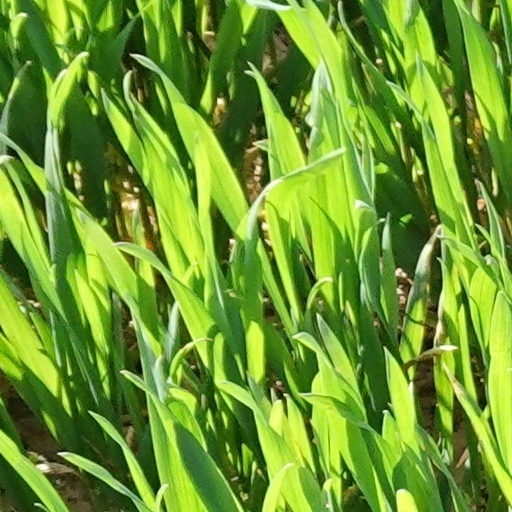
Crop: wheat